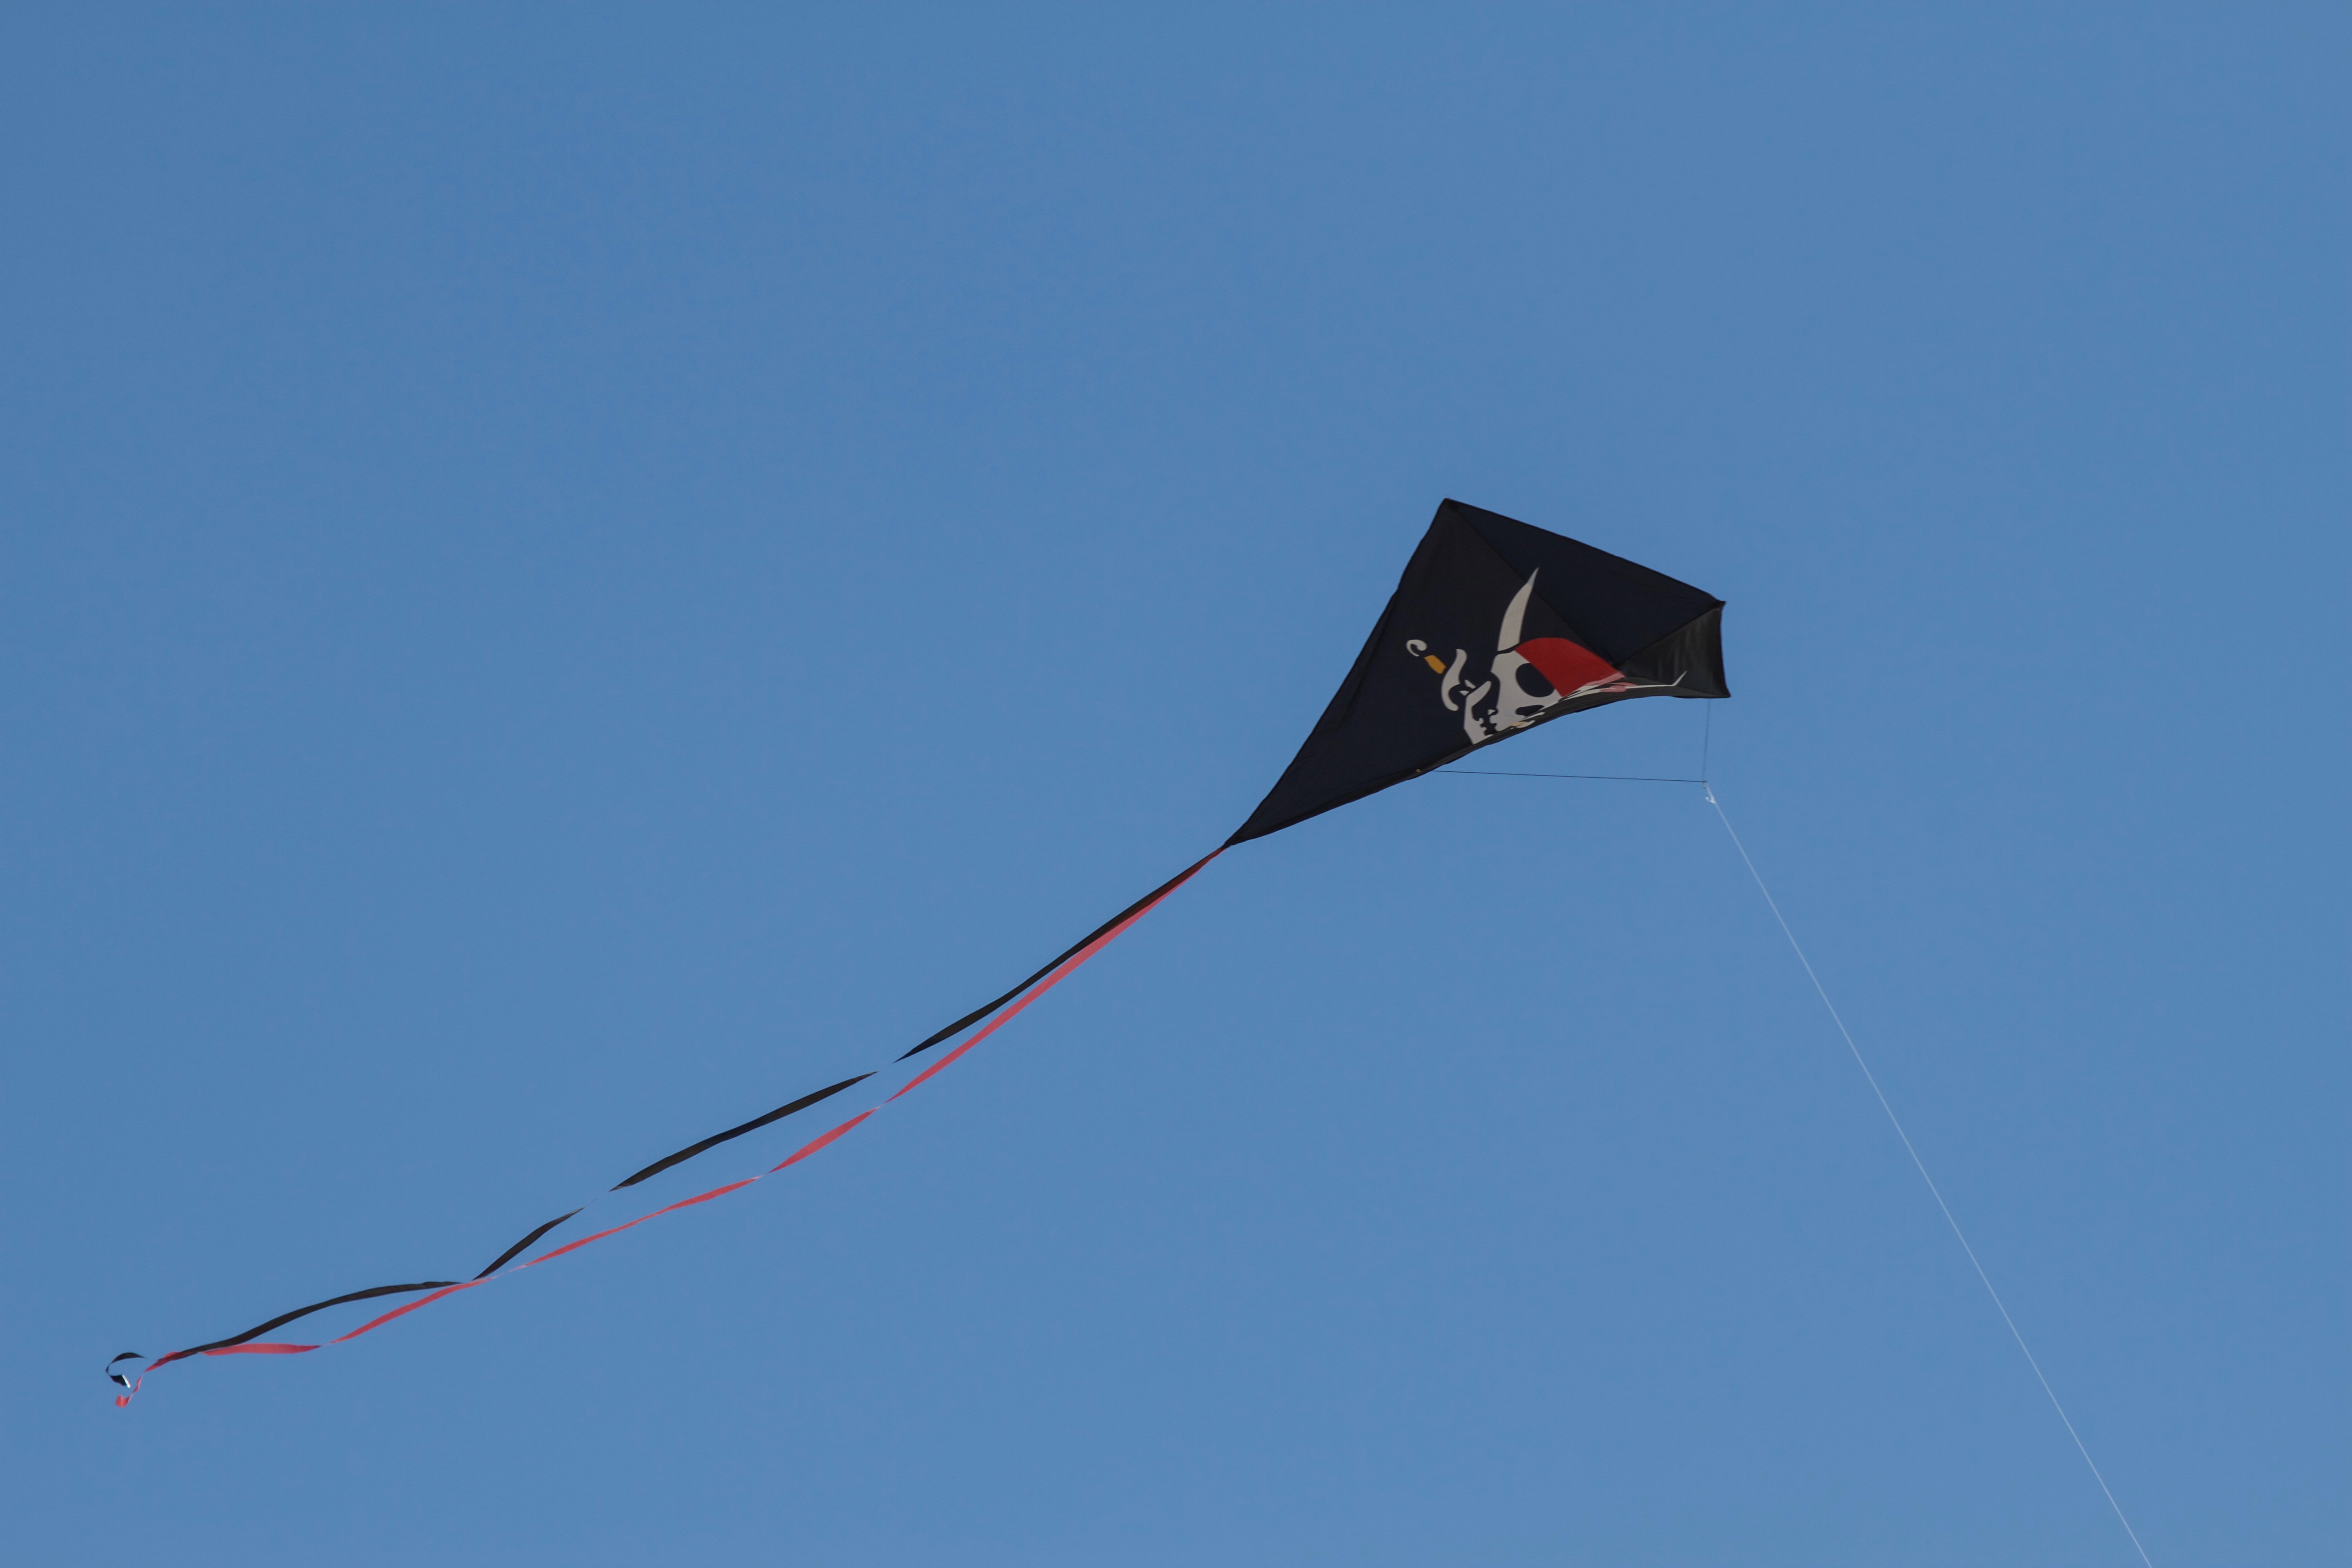
sky, wind, fly, summer, kite, leisure, toy, cord, sports, hobby, dragons, kites rise, dragon rising, flying kites, windsports, kite sports, individual sports, sport kite